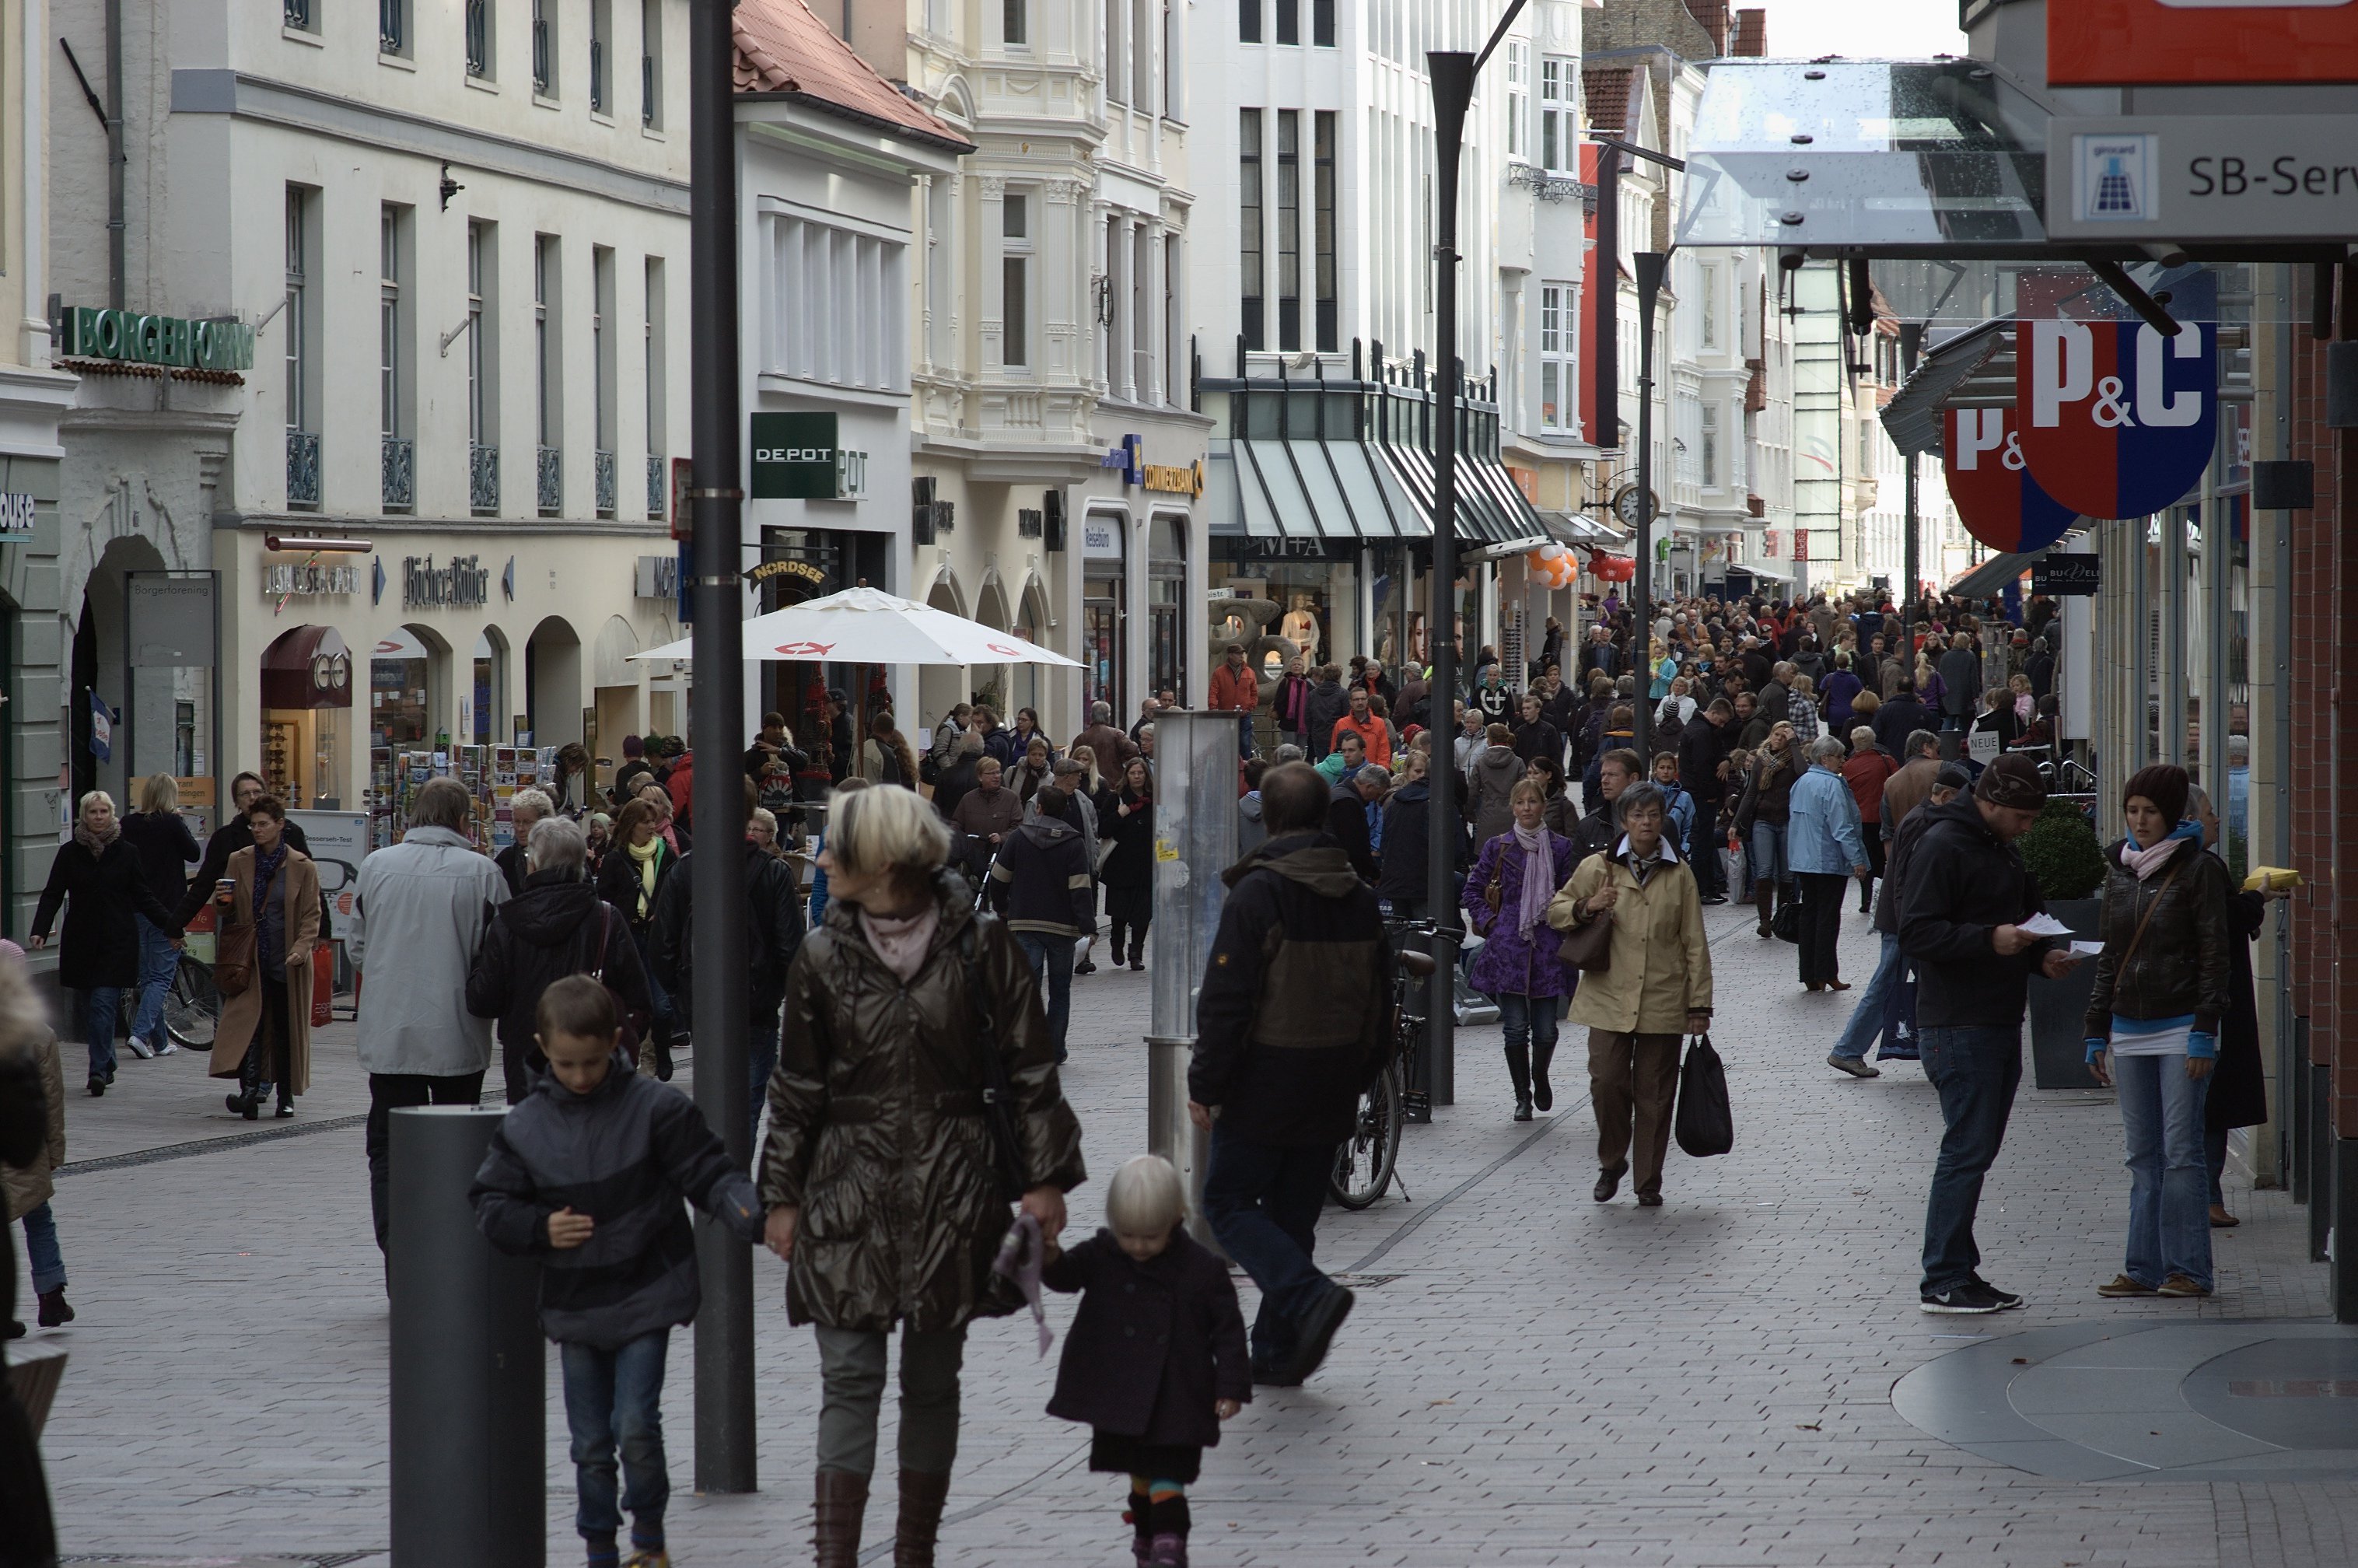
pedestrian, road, street, city, crowd, downtown, shopping, infrastructure, rawtherapee, germany, deutschland, walimex, samyang, pentax, 85mm, 2010, lenstagged, steffenzahn, schleswigholstein, k100d, justpentax, iamflickr, 85mmf14, walimex85mm, walimexpro8514if, flensburg, human settlement